Breathitt County, Kentucky

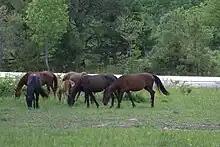
Feral horses seen at Southfork Elkview in Breathitt County, Kentucky.

In the community of Southfork, there is a local elk viewing area where elk and feral horses can be seen.